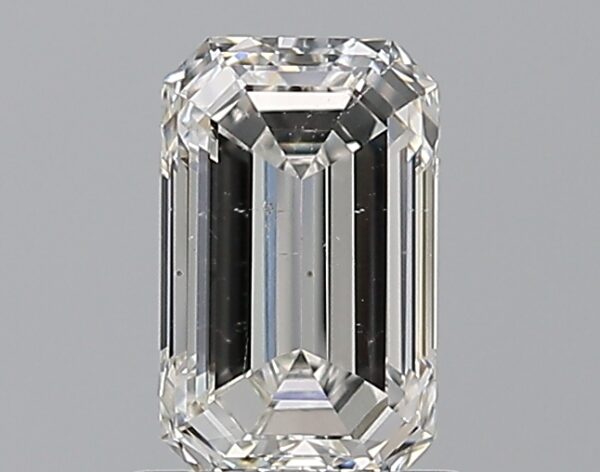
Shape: emerald
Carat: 0.99
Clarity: SI1
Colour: F
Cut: VG
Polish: VG
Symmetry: VG
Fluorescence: M
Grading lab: GIA
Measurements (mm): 7.24 x 4.49 x 3.12